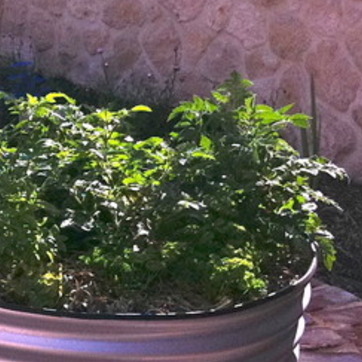
Material: foliage